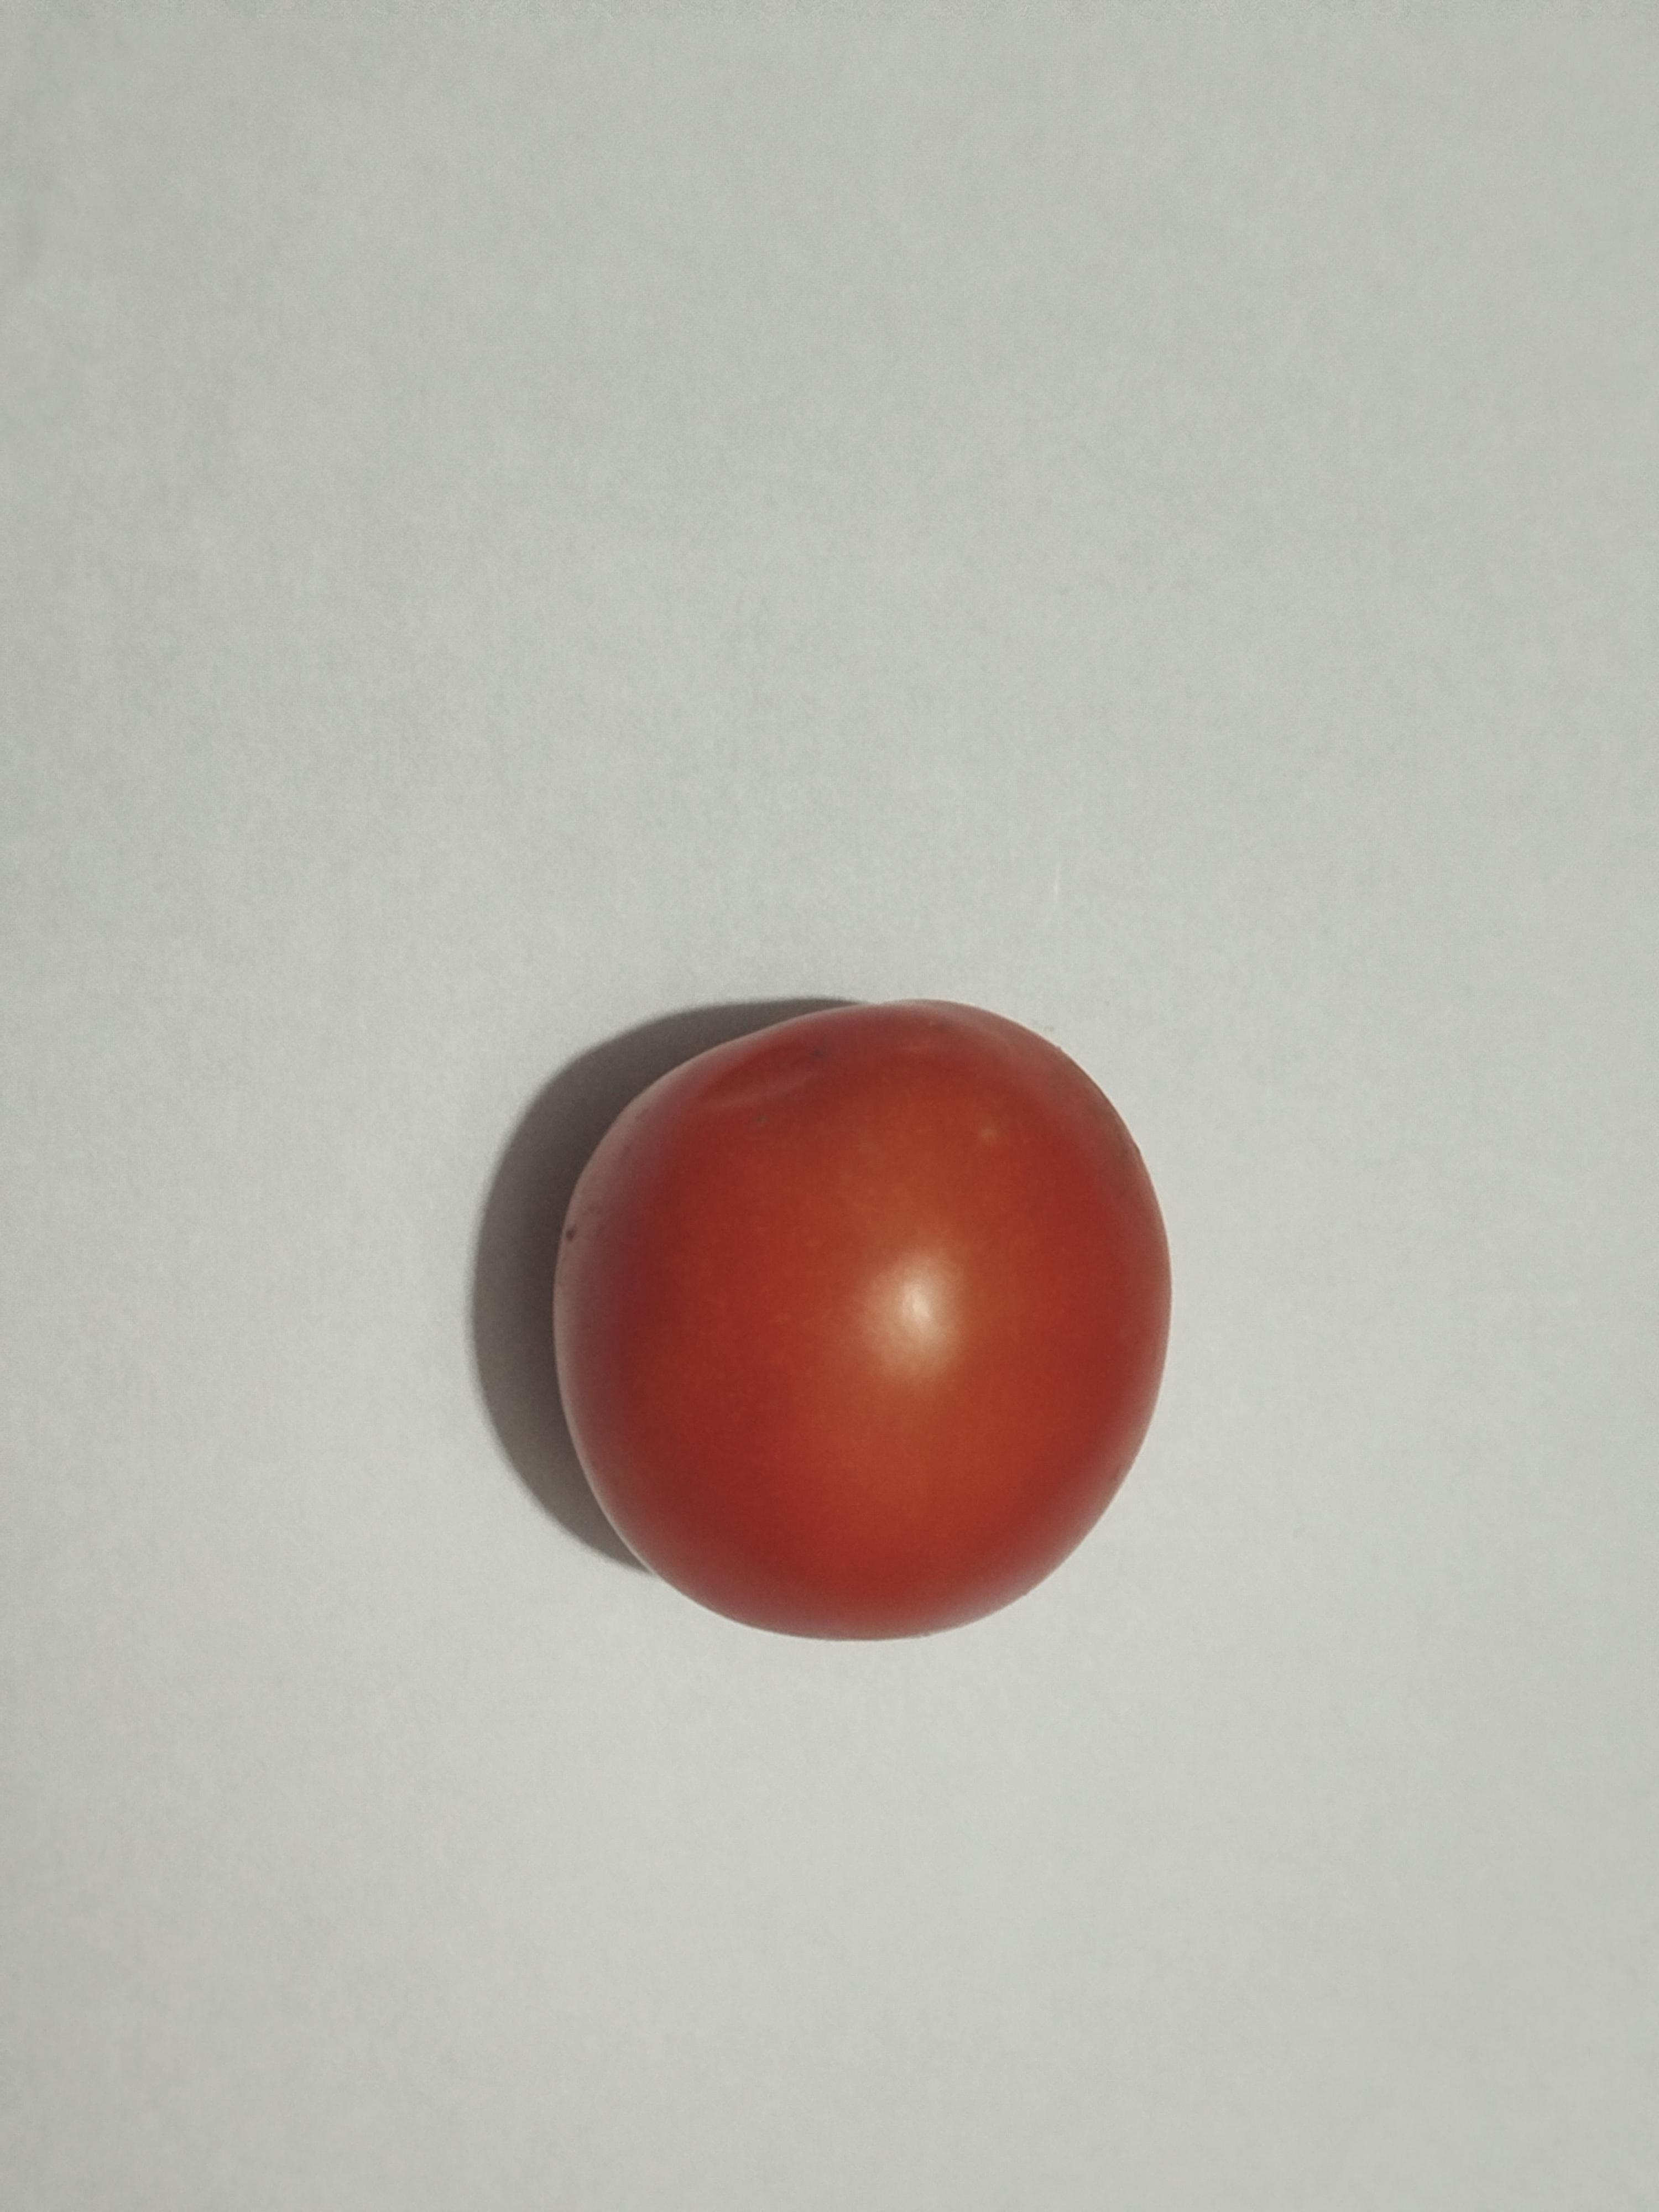
Label: Tomato